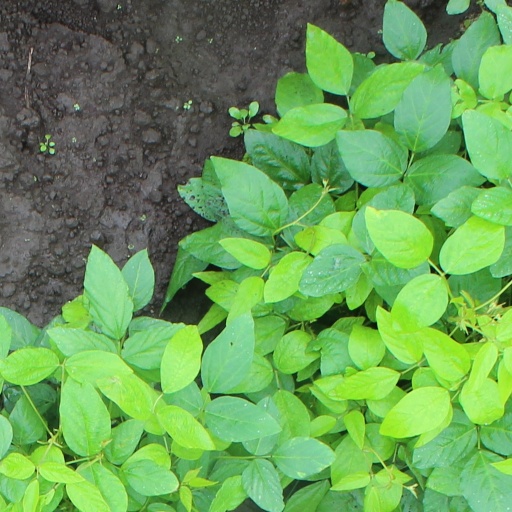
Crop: soybean